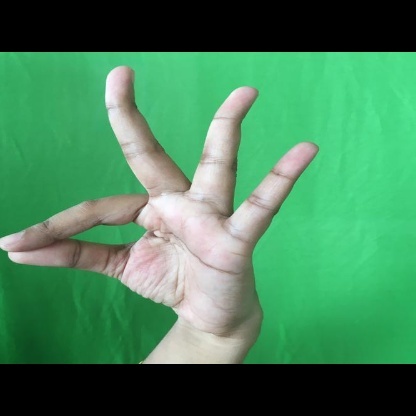
Mudra: Hamsasyam